Jain symbols

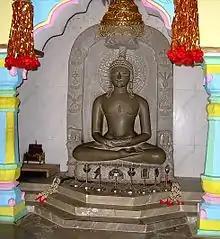
Adinath image with Ashtamangala, according to Digambara tradition

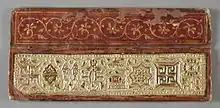
Ashtamangala, according to Svetambara tradition, on Jain manuscript cover, LACMA(from left) : Swastika, Vardhmanaka, Pair of fish, Kalasha, Bhadrasana, Srivatsa, Nandavarta, Darpan

The Ashtamangala are a set of eight auspicious symbols. There is some variation among different traditions concerning the eight symbols.